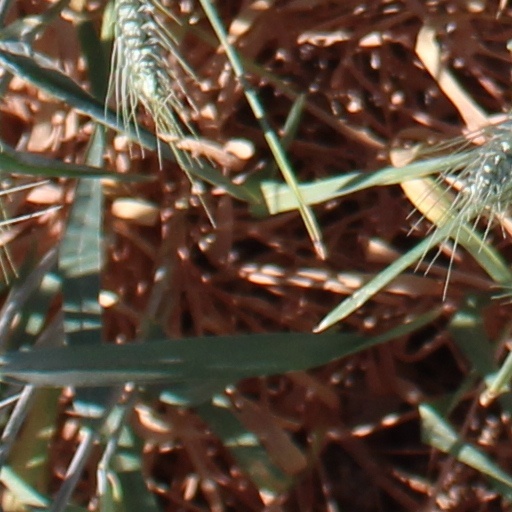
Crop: wheat